List of fjords of Russia

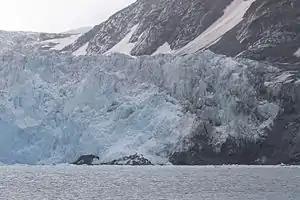
The calving end of a glacier at a fjord in Novaya Zemlya.

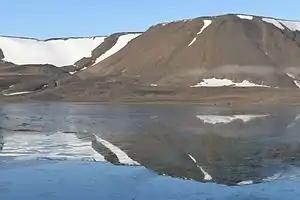
View of Akhmatov Fjord, Bolshevik Island, Severnaya Zemlya.

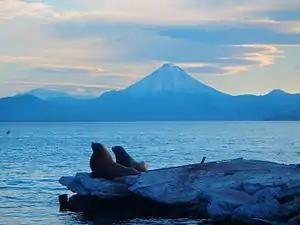
View of a fjord in southeastern Kamchatka.

This is a list of the most important fjords of the Russian Federation.